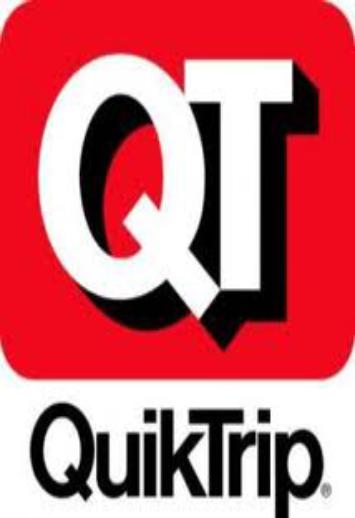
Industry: Others